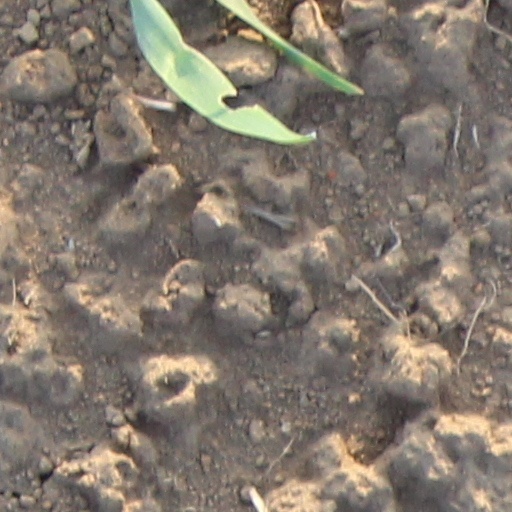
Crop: wheat